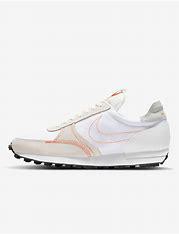
Brand: Nike
Model: Dbreak Type